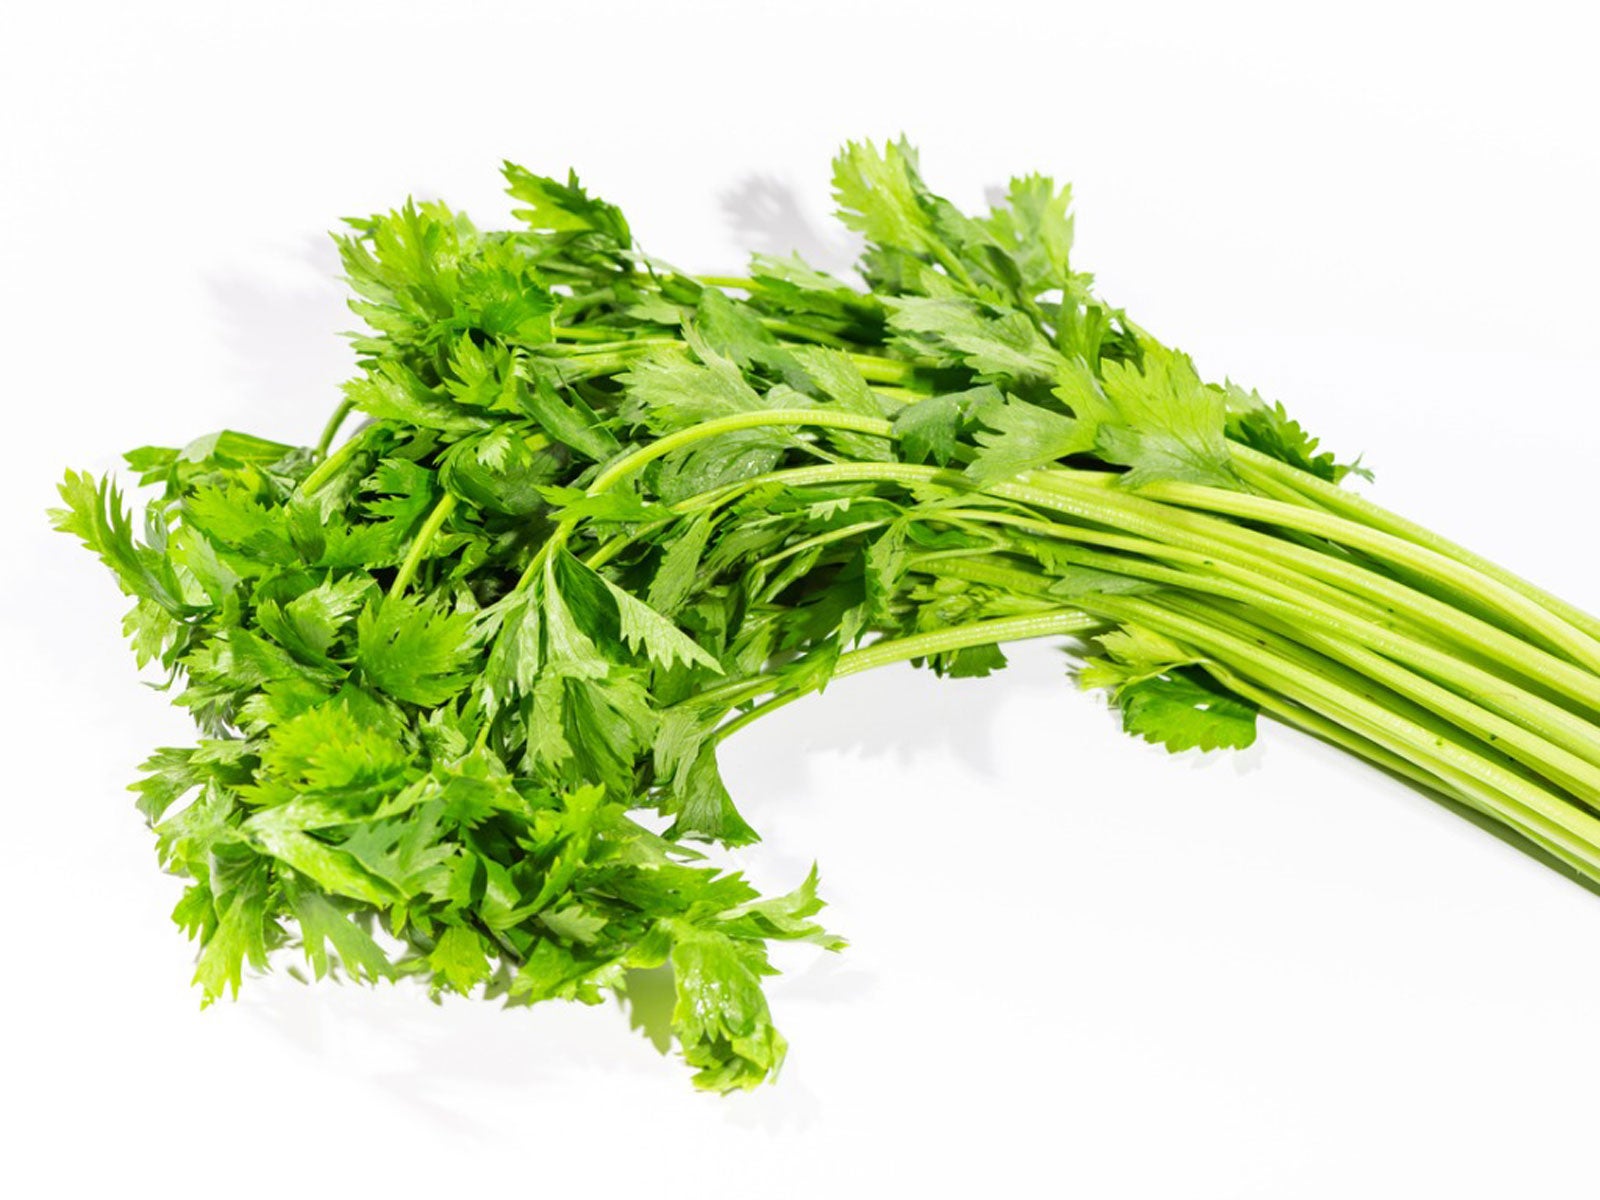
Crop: unknown
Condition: celery